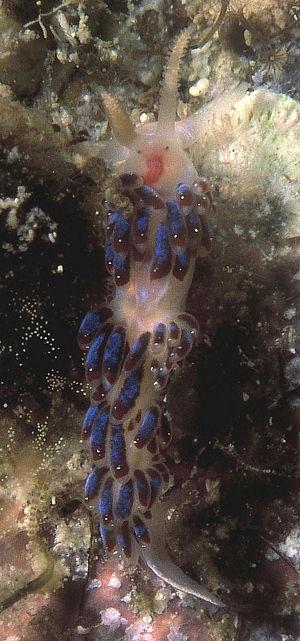
Facelina coronata (Forbes &amp
Facelina est un genre de mollusques de la famille des Facelinidae.